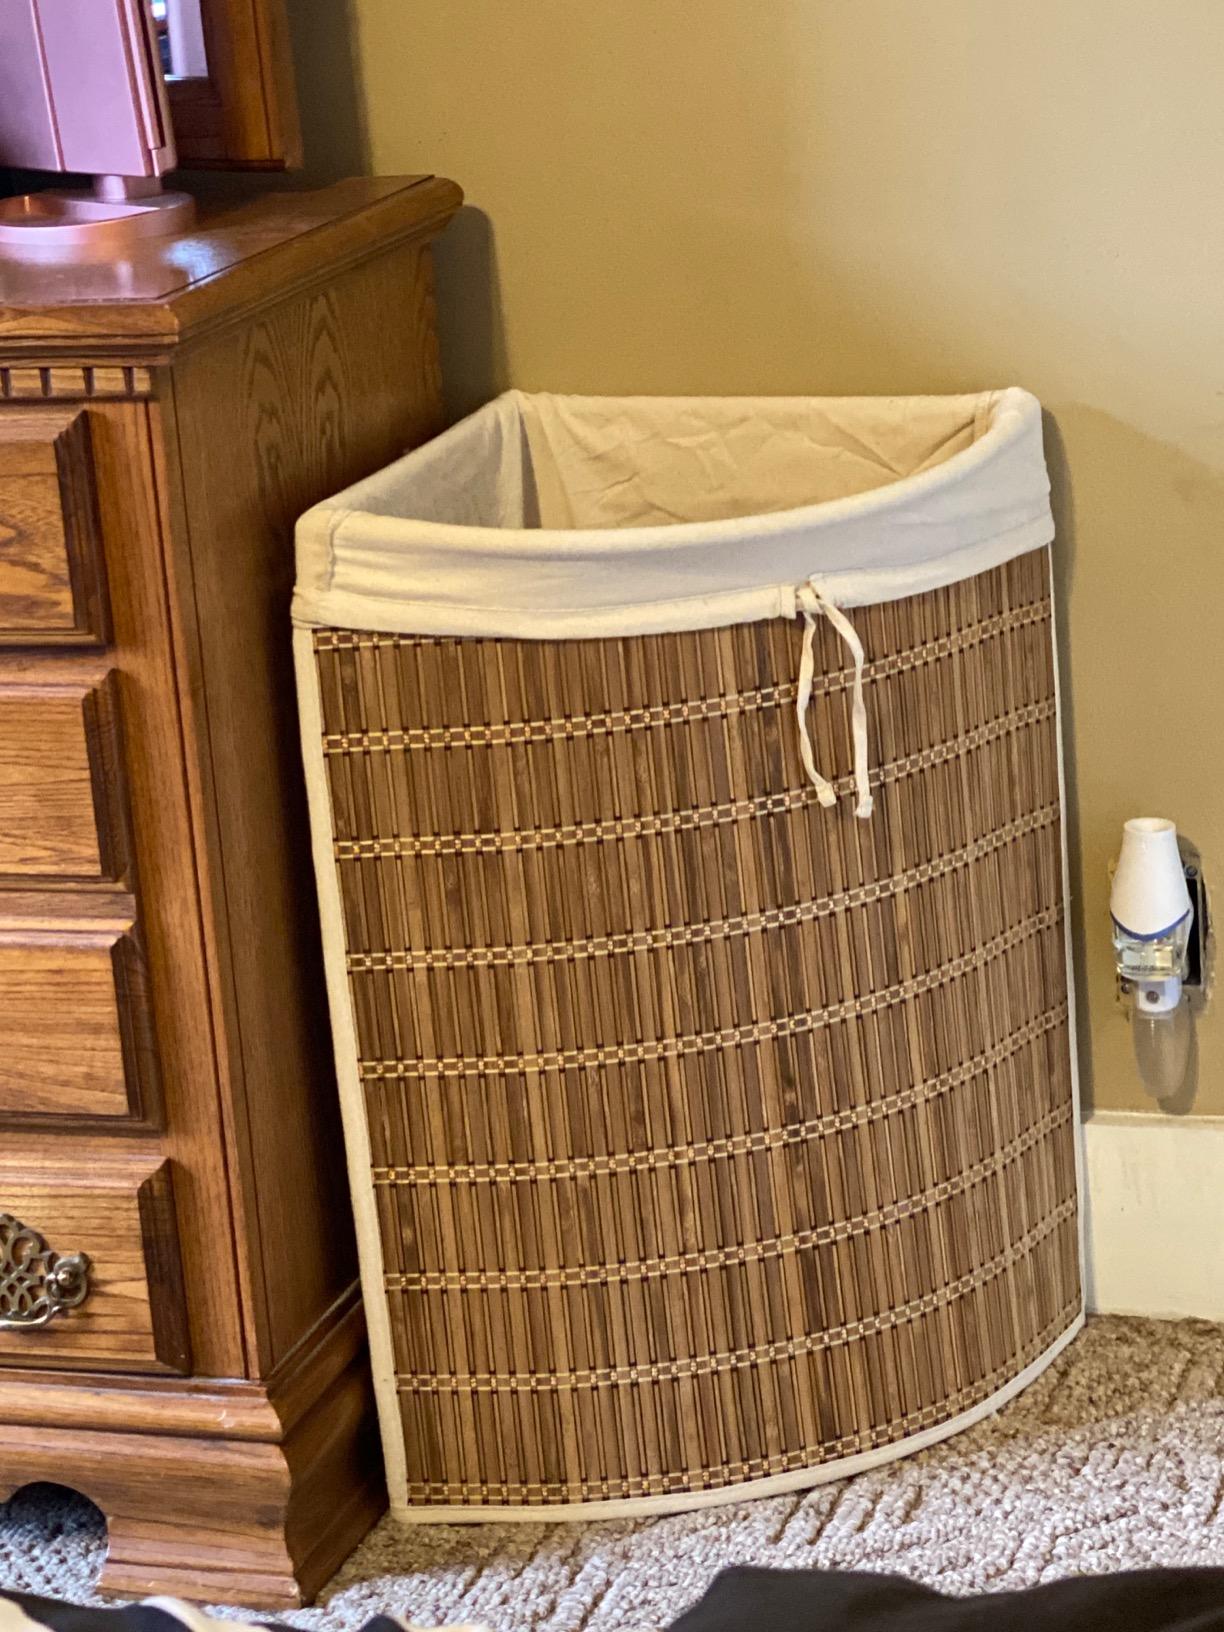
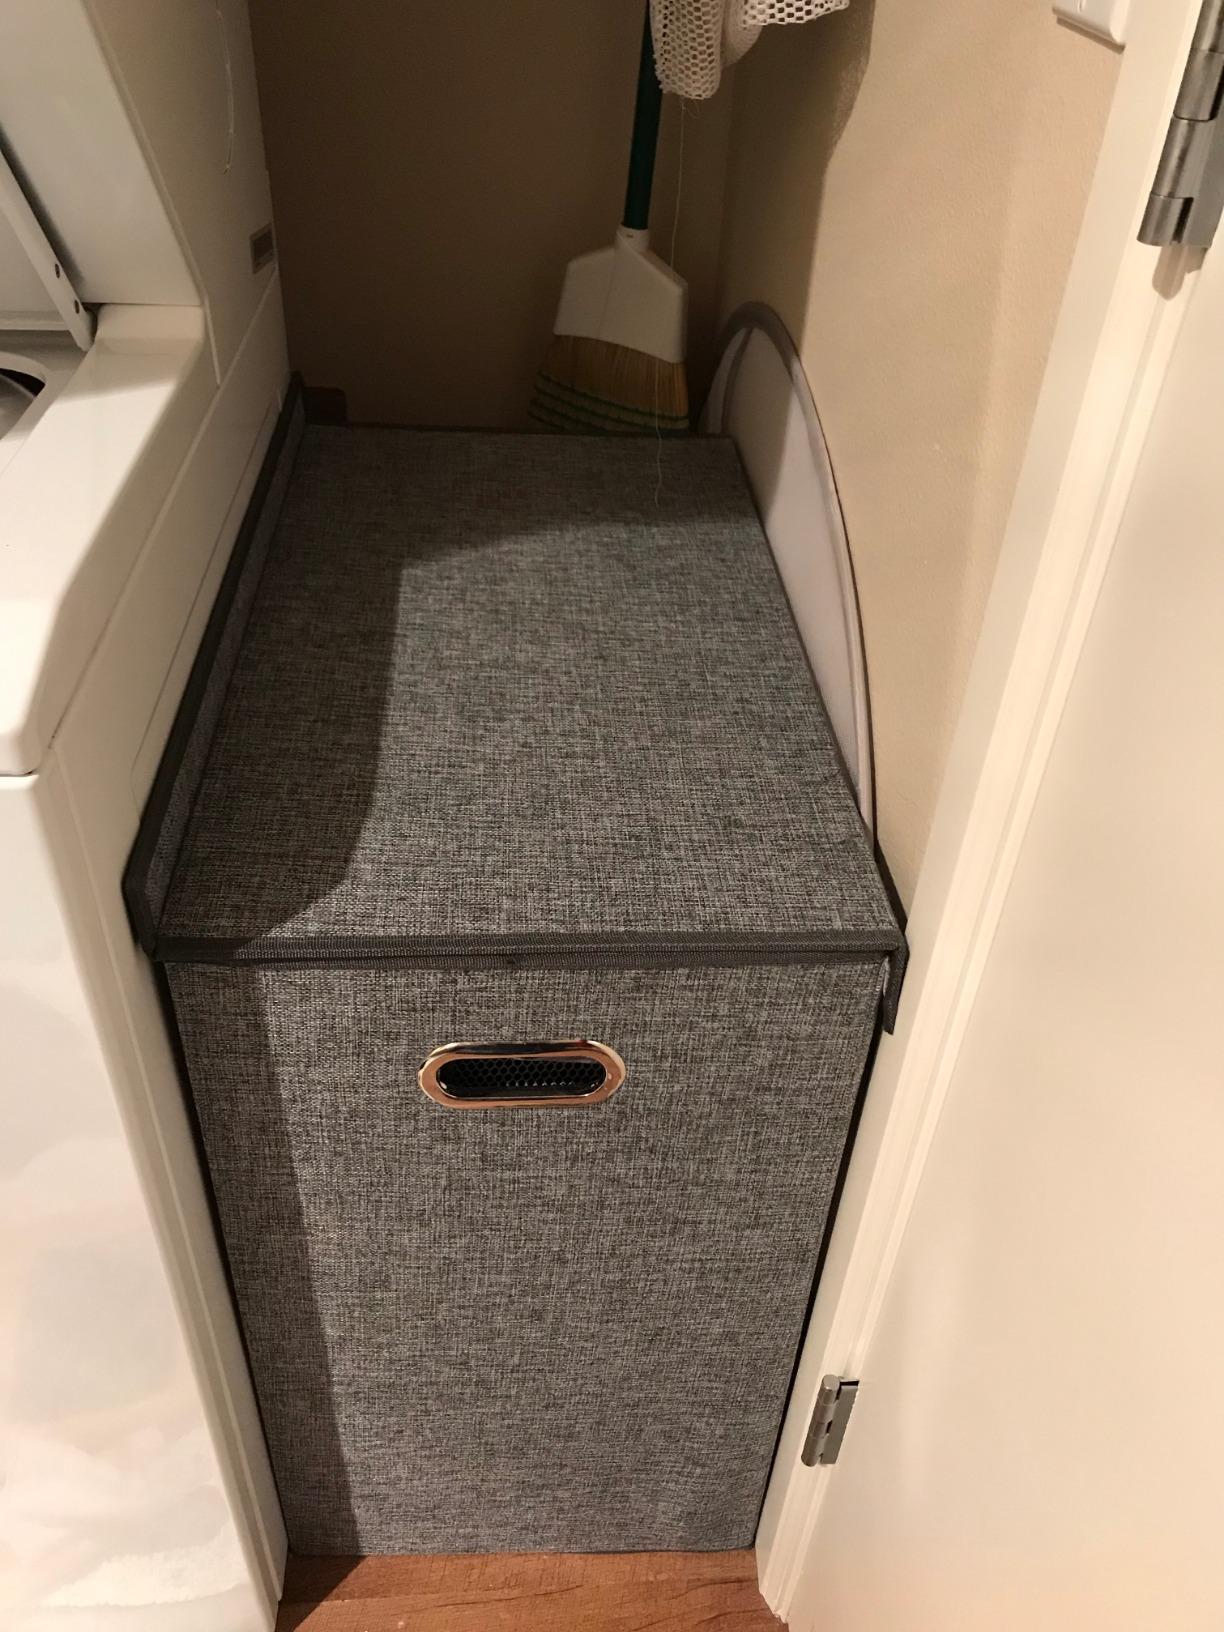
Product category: items_hamper
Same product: no